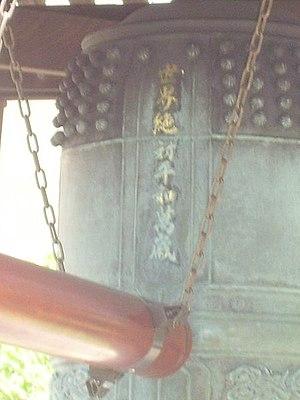
La Cloche japonaise de la paix est un symbole de paix des Nations unies. Cette cloche japonaise a été fondue le 24 octobre 1952, et a été offerte officiellement aux Nations unies le 8 juin 1954 comme cadeau du peuple japonais, alors que le Japon n'avait pas encore été admis officiellement aux Nations unies, et présentée par l'Association japonaise pour les Nations unies. Elle est aujourd'hui située devant le siège des Nations unies à New York.